Shannon O'Brien (footballer)

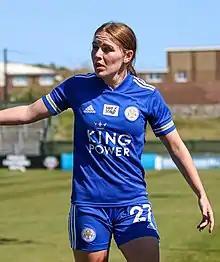
With Leicester City in April 2021

Shannon O'Brien (born 5 October 2001) is an English professional football forward who plays for Leicester City of the FA WSL.